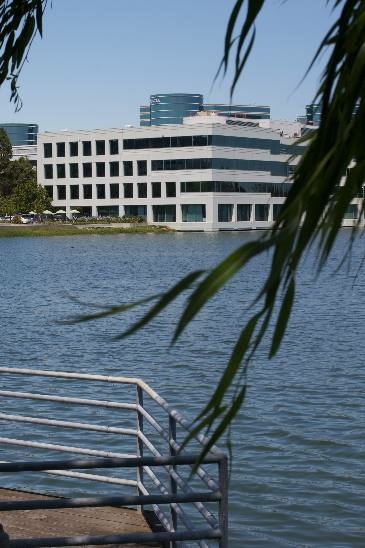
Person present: No